Rewilding Argentina

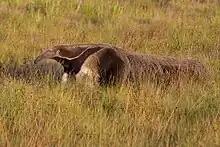
Giant anteaters were reintroduced to the Iberá wetlands in 2007.

Doug Tompkins, a U.S. businessperson and the founder of outdoor company The North Face, founded the Conservation Land Trust in 1992 and began purchasing large tracts of land that could be used to establish national parks. The donation of a parcel of land led to the formation of the Corcovado National Park in Chile in 1994. National park officials in Argentina invited Tompkins and his wife Kris Tompkins, former CEO of the outdoor company Patagonia, to visit the Iberá Wetlands in 1997. That year, Conservation Land Trust Argentina purchased the San Alonso Ranch, a island in the wetlands.